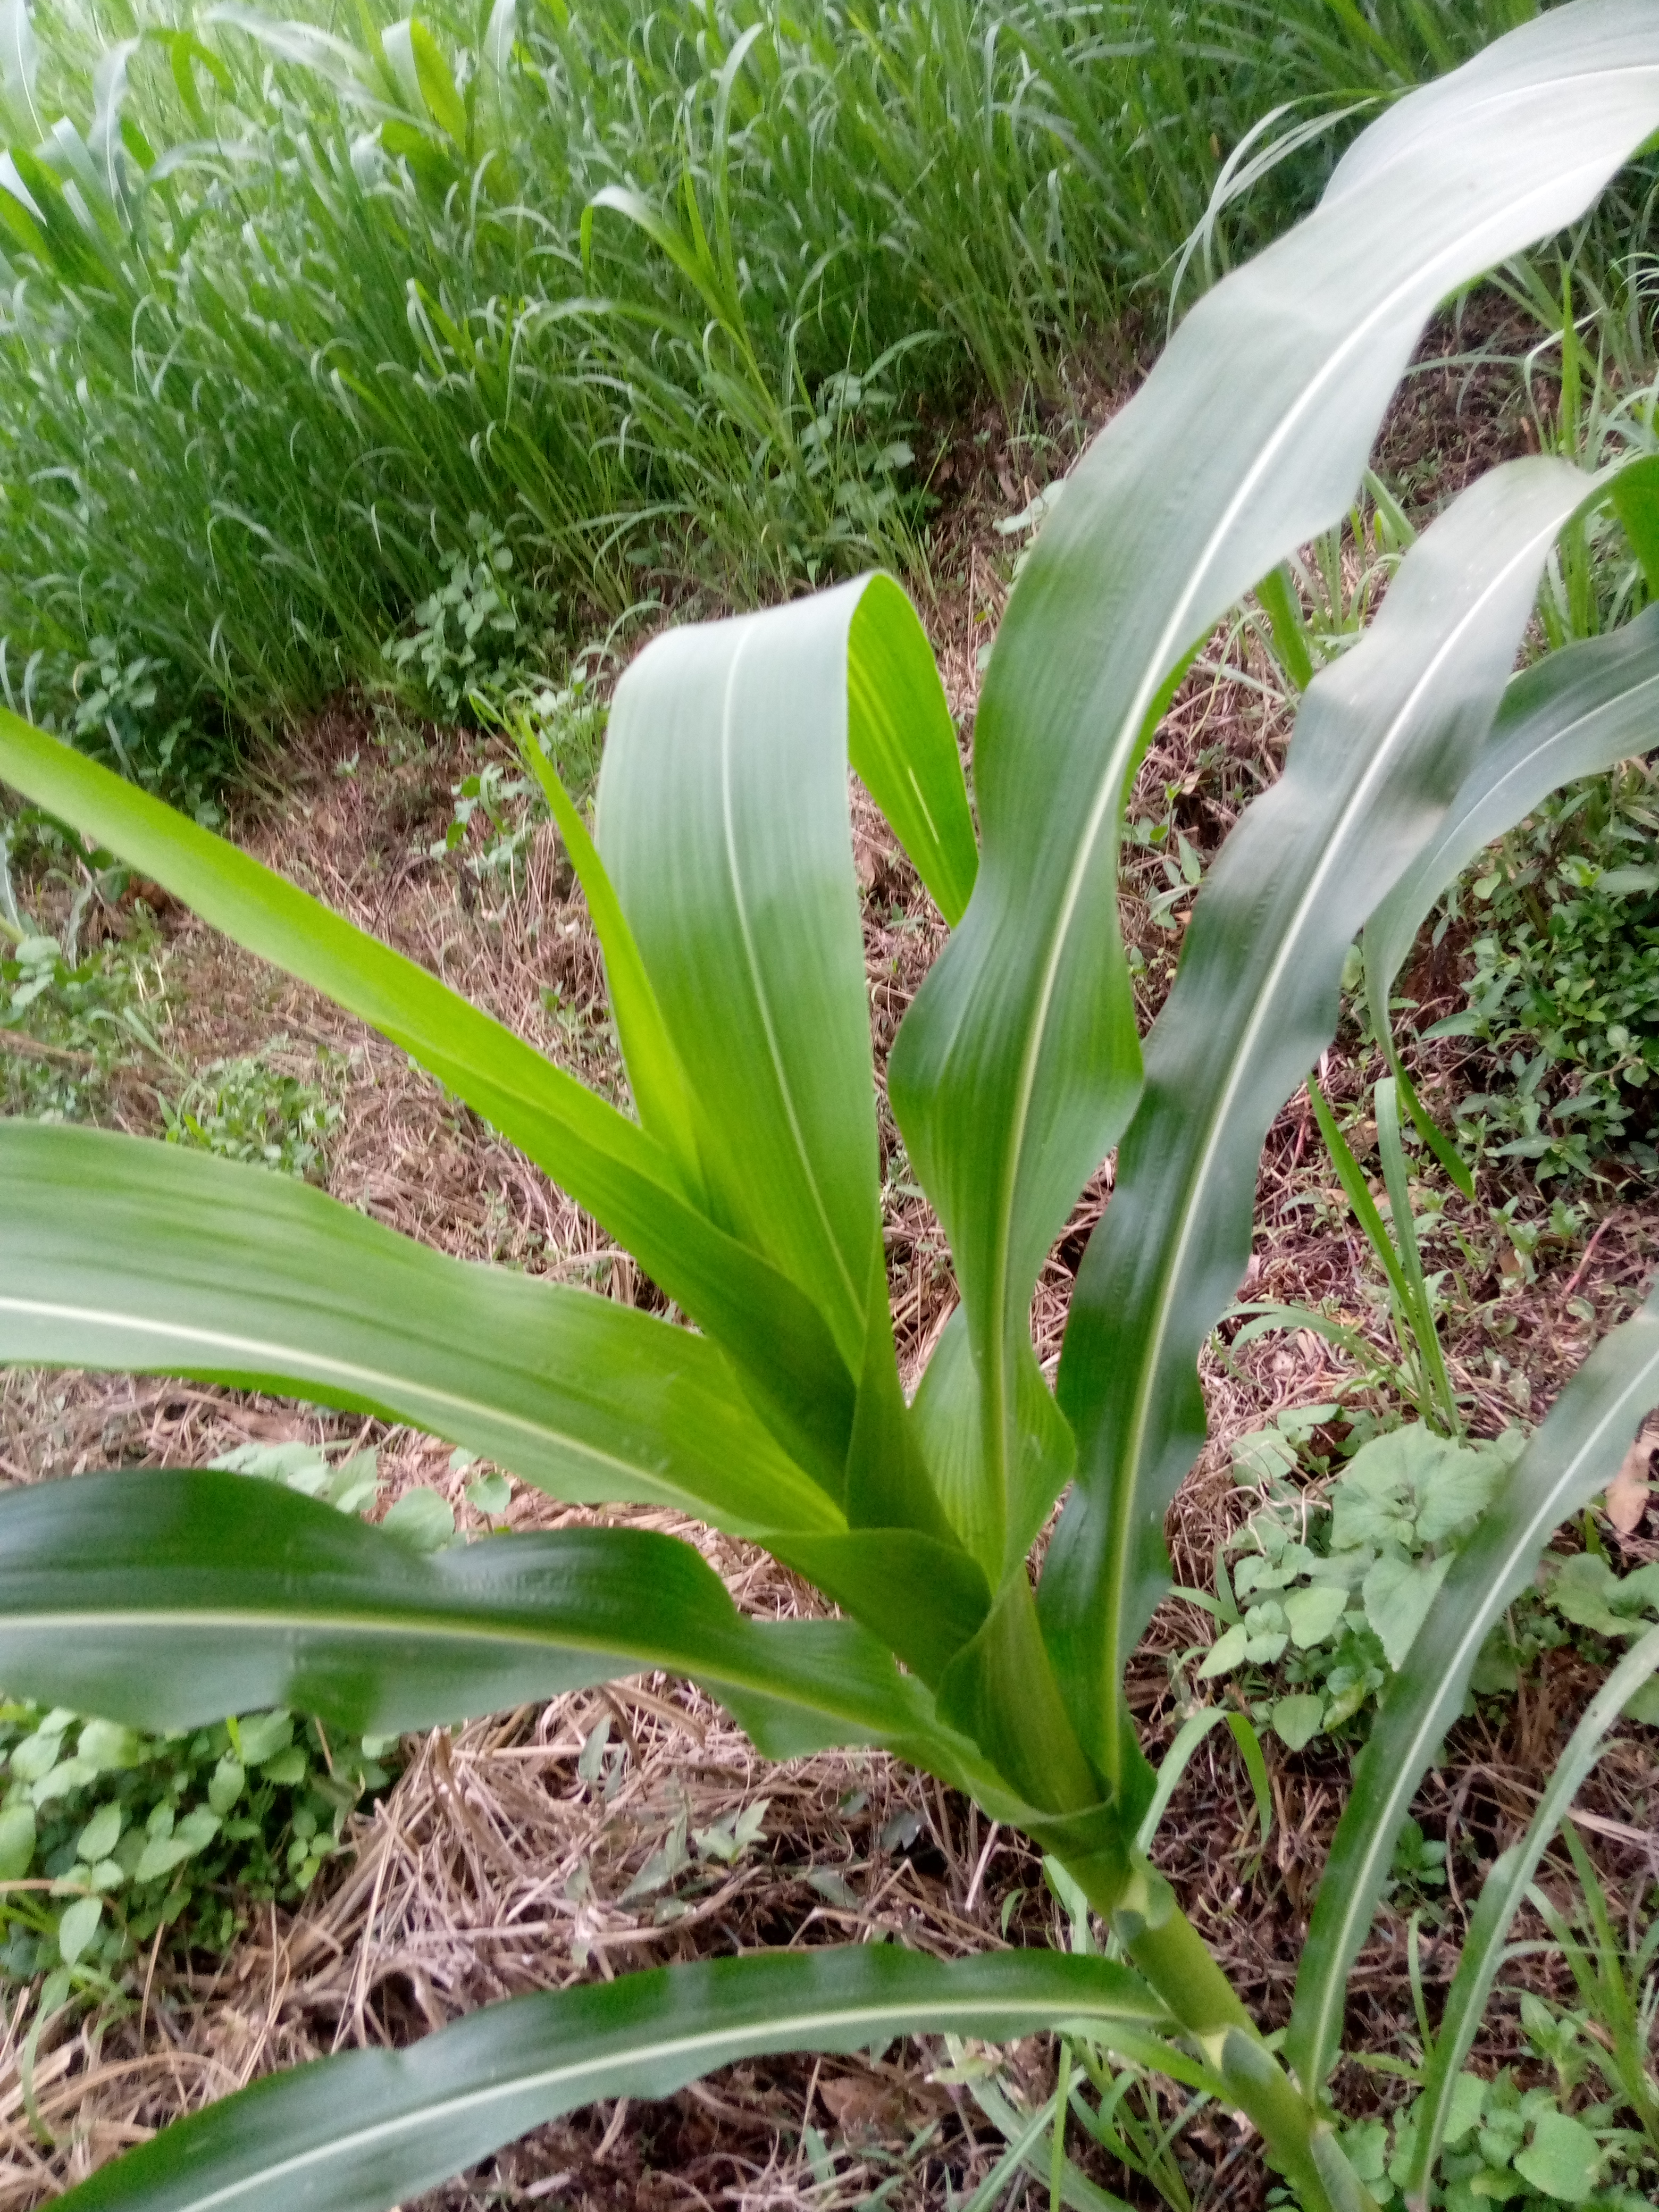
Label: healthy